Ponta Delgada City Hall

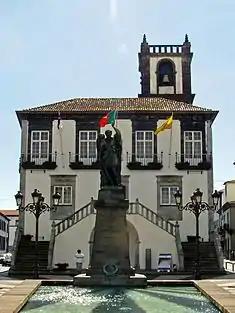
The front facade (from the reflecting pool and monument of the Archangel Michael) showing the characteristic two staircases, three floors and bell tower

The building is central located in the hub of the town, erected at the eastern end of a block that makes up the urban nucleus of the city of Ponta Delgada, encircled by roadways, pedestrian crosswalks and Portuguese pavement stone with reflecting pool surmounted by a monument to the archangel Michael (from which the island obtains its name). To the east is another square ("Praça Gonçalo Velho"), marked by the "Portas da Cidade" and a statue of the explorer Gonçalo Velho, opposite the parochial church of São Sebastião.